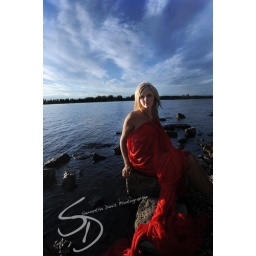
The girl in the red dress 2